Proposed Russian annexation of South Ossetia

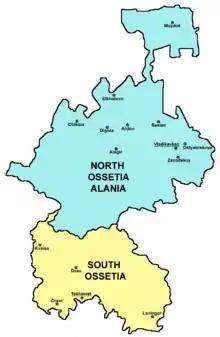
Map of the ethnolinguistic region of Ossetia, divided into North Ossetia, which is part of Russia, and South Ossetia, a largely unrecognized breakaway state separated from Georgia.

South Ossetia is a partially recognized and Russian-occupied separatist state internationally recognized as part of Georgia. It is mainly inhabited by Ossetians, an ethnic group also dominant in North Ossetia, which is part of Russia. South Ossetia separated itself from Georgia following the 1991–1992 South Ossetia War with the help of Russia, remaining ever since as a state closely allied with this country.